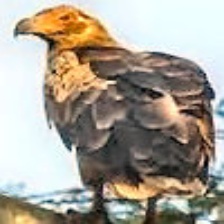
Species: PALM NUT VULTURE
Scientific name: GYPOHIERAX ANGOLENSIS
ImageNet parent category: vulture